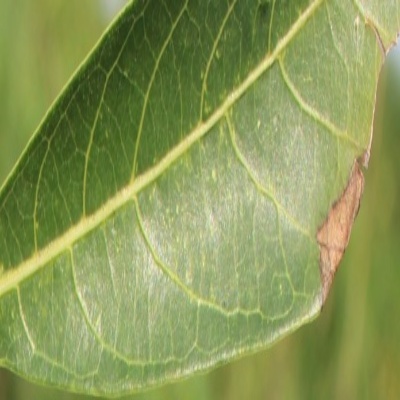
Crop: Cassava
Condition: bacterial blight